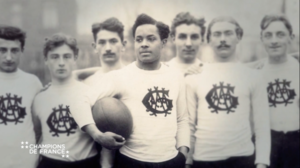
Henriquez de Zubiera
Champions de France est une série de 45 films-portraits de deux minutes de Rachid Bouchareb et Pascal Blanchard. Elle a été diffusée sur les chaînes du Groupe France Télévisions du 6 juin 2015 au 11 juin 2016. Elle fait suite à la série Frères d’armes des mêmes auteurs.